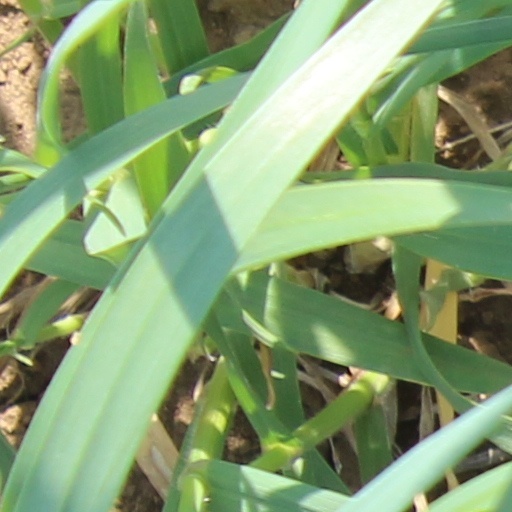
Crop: wheat